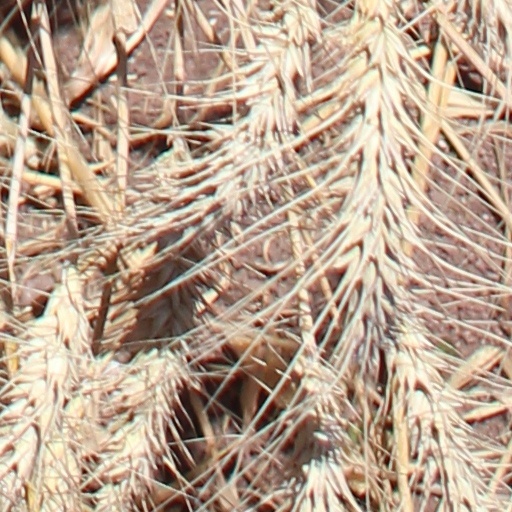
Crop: wheat